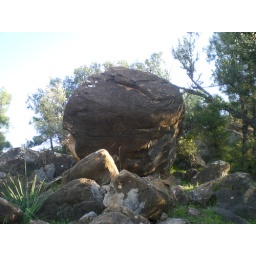
when i'm walking in the mountain i saw this rock and i toke this pic